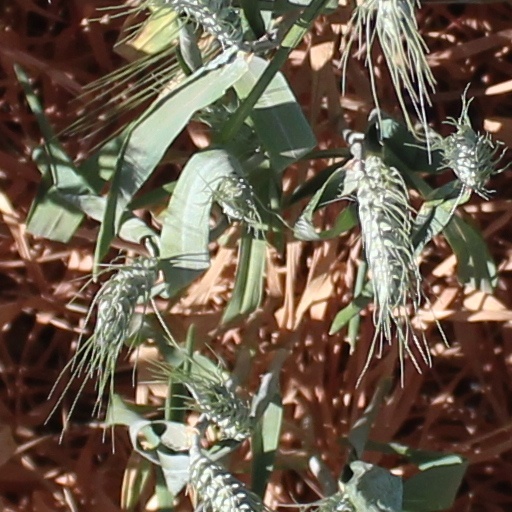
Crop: wheat